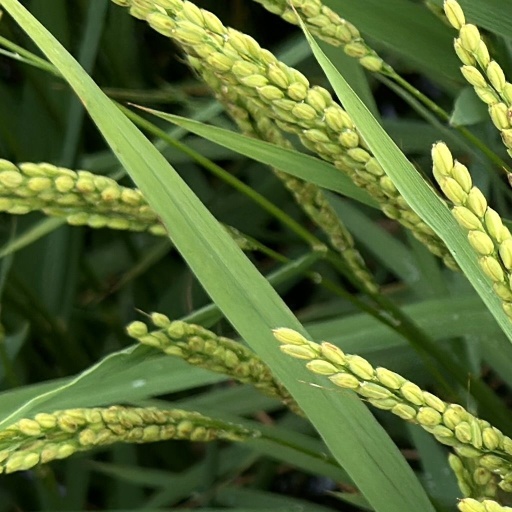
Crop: rice